Wiley Nickel

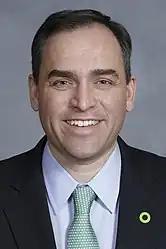
Nickel's official North Carolina Senate portrait

Nickel was appointed to the Agriculture/Environment/Natural Resources Committee, the Pensions/Retirement/Aging Committee and the Education/Higher Education Appropriations Committee on January 18, 2019. He co-sponsored a bill to restore master's degree and doctoral degree pay for teachers in North Carolina.